Mengdu

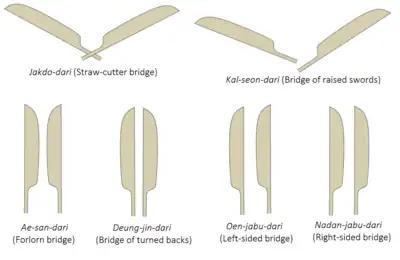

The two most inauspicious configurations are "jakdo-dari", the straw-cutter's bridge, and "kal-seon-dari", the bridge of the raised swords. In both, the rounded side of the blade falls outward. "Jakdo-dari" is when the knives are crossed, and "kal-seon-dari" is when they do not. The former symbolizes Noga-danpung-agissi's parents' initial decision to kill her with a straw-cutting machine, and is believed to presage unpreventable misfortune. The latter represents her parents' decision to stab her with swords instead, and means that misfortune is impending but may be forestalled with the correct rituals for the gods.